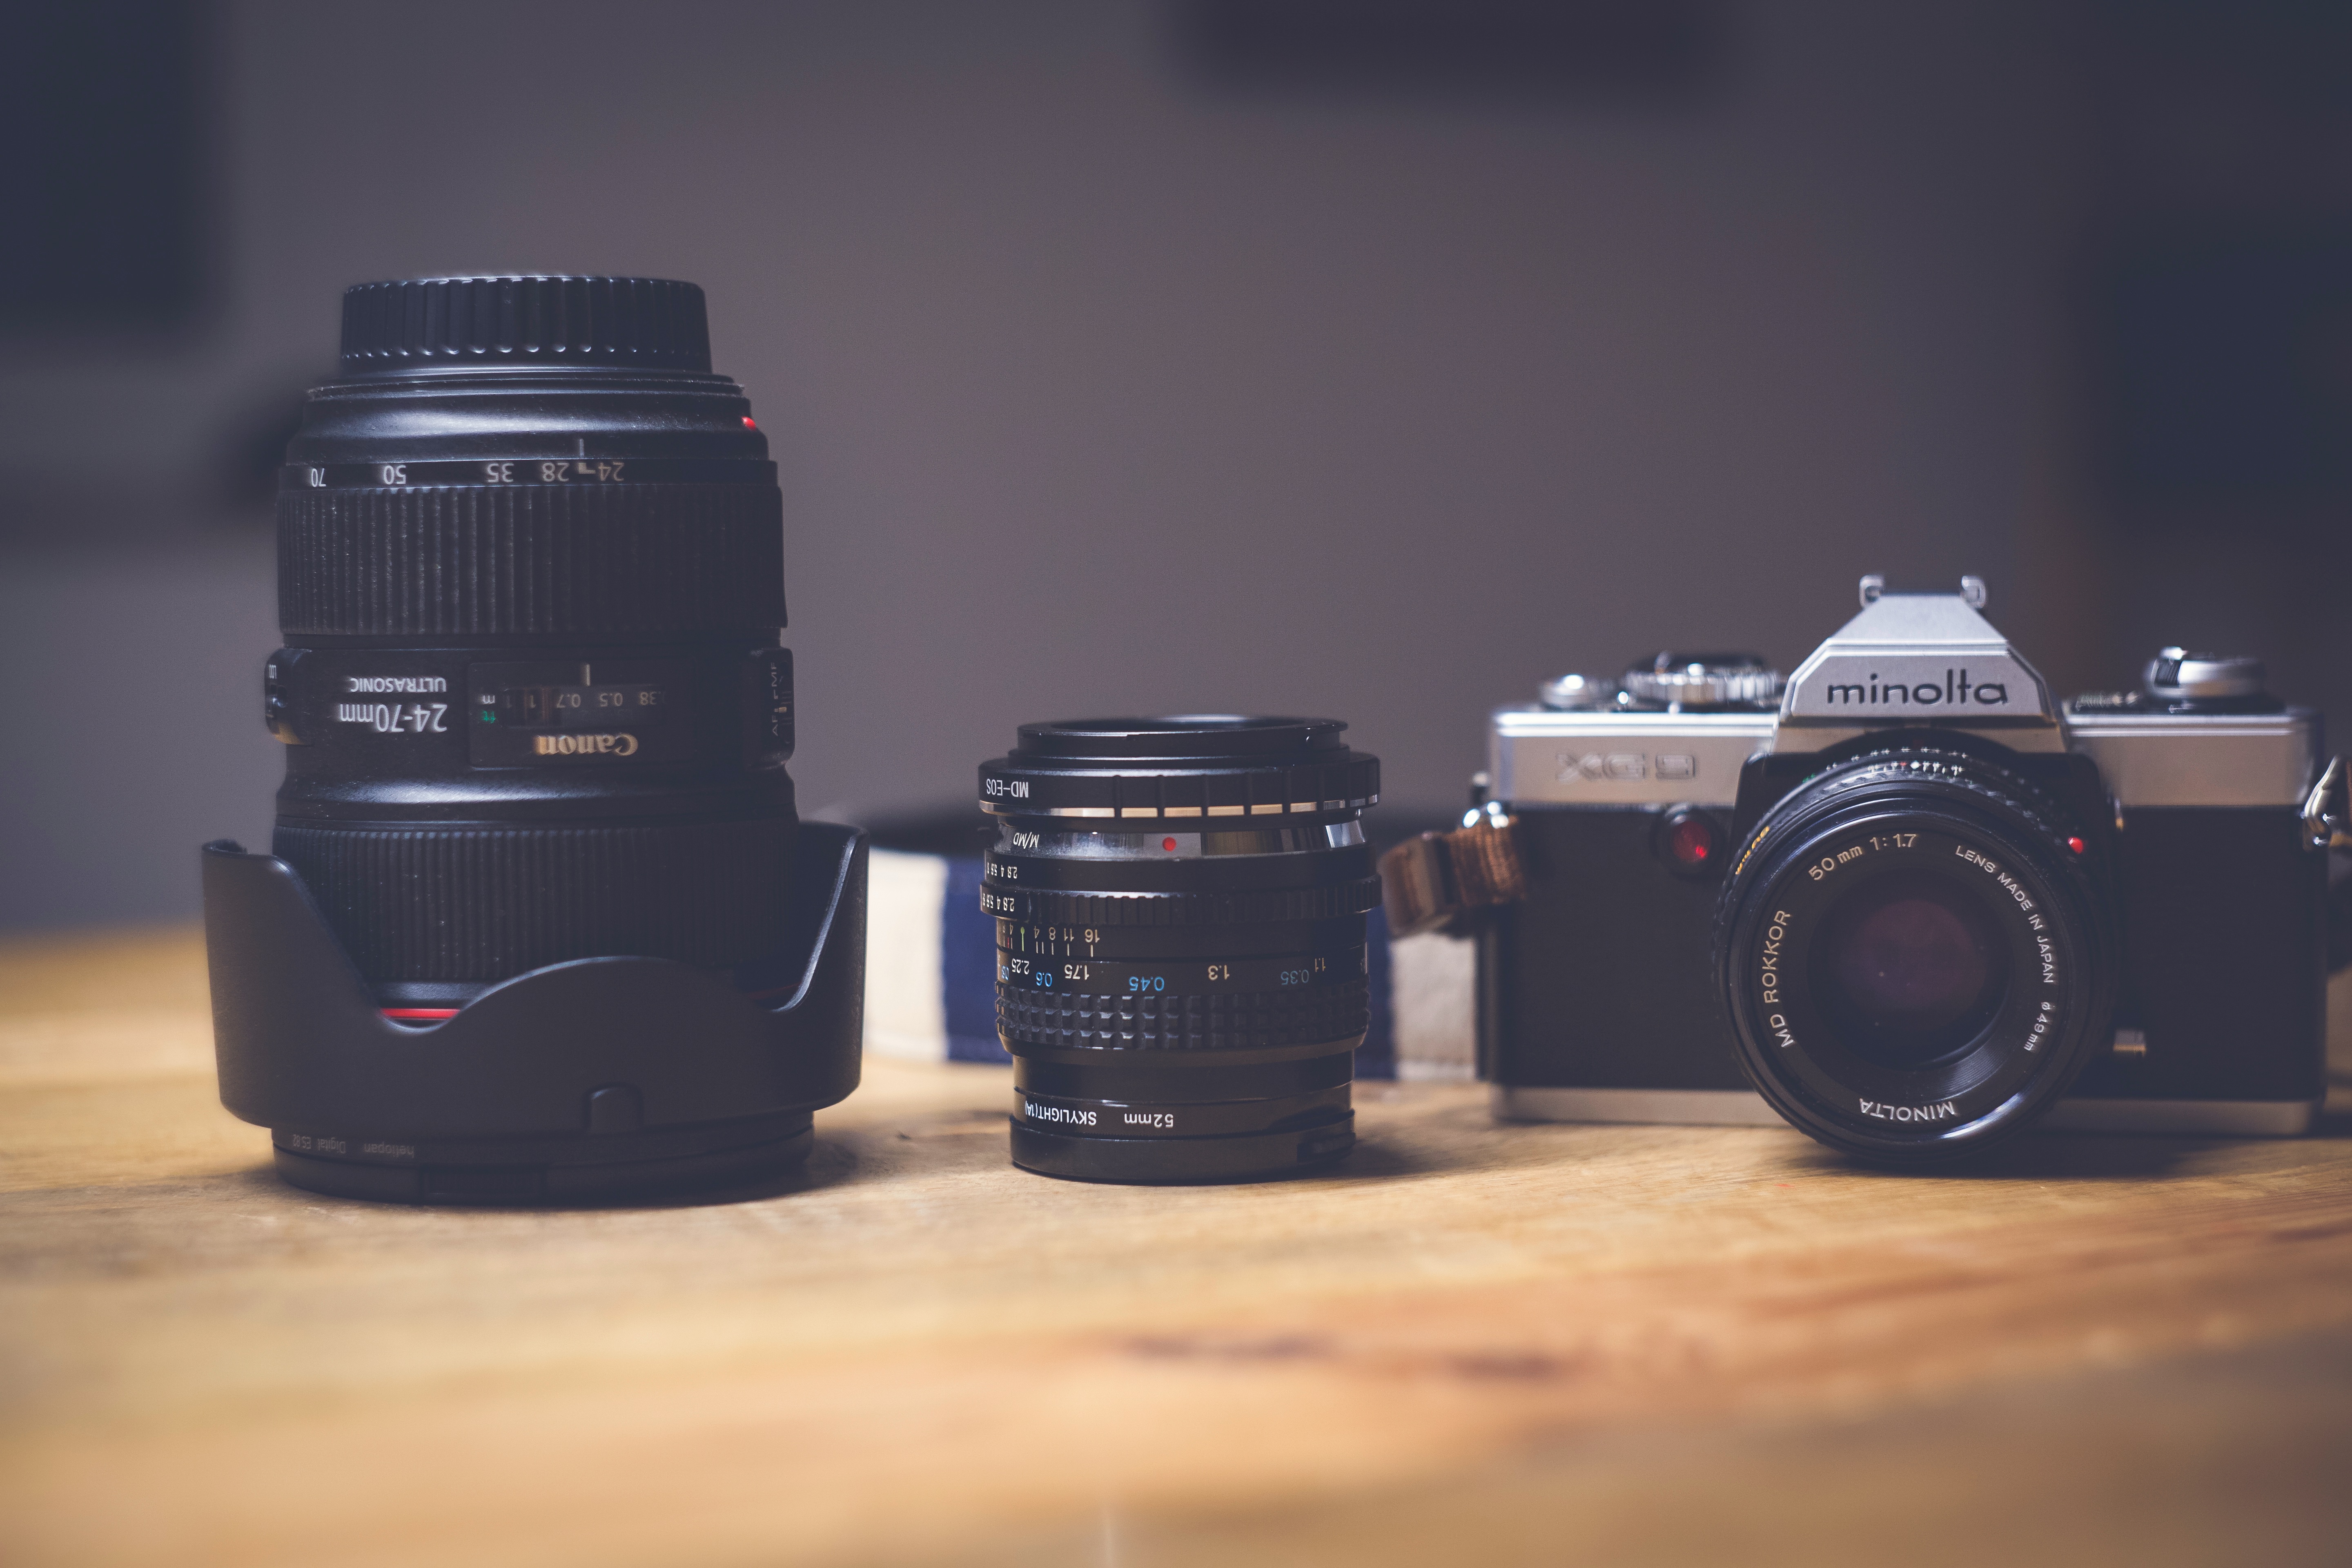
camera, photography, lens, black, reflex camera, digital camera, photograph, camera lens, digital slr, single lens reflex camera, cameras optics, mirrorless interchangeable lens camera, camera accessory